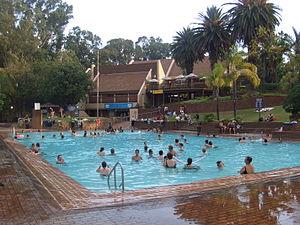
Piscine d'eau chaude à Badplaas
Badplaas est une petite ville, fondée en 1876 et située sur les contreforts des Montagnes Dhlumudhlumu dans la Province du Mpumalanga en Afrique du Sud.